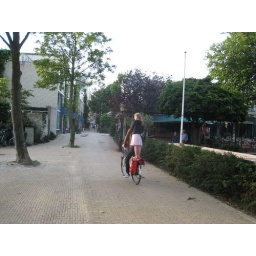
A Bicycle built for Three. There's a baby in the basket and a girl on the rack.